Estanislao del Campo

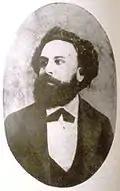
Estanislao del Campo.

Estanislao del Campo (February 7, 1834 – November 6, 1880) was an Argentine poet. Born in Buenos Aires to a unitarian family, he fought in the battles of Cepeda and Pavón, defending Buenos Aires.